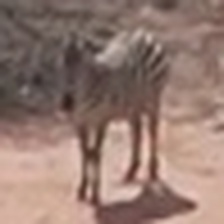
Pose orientation: front-left